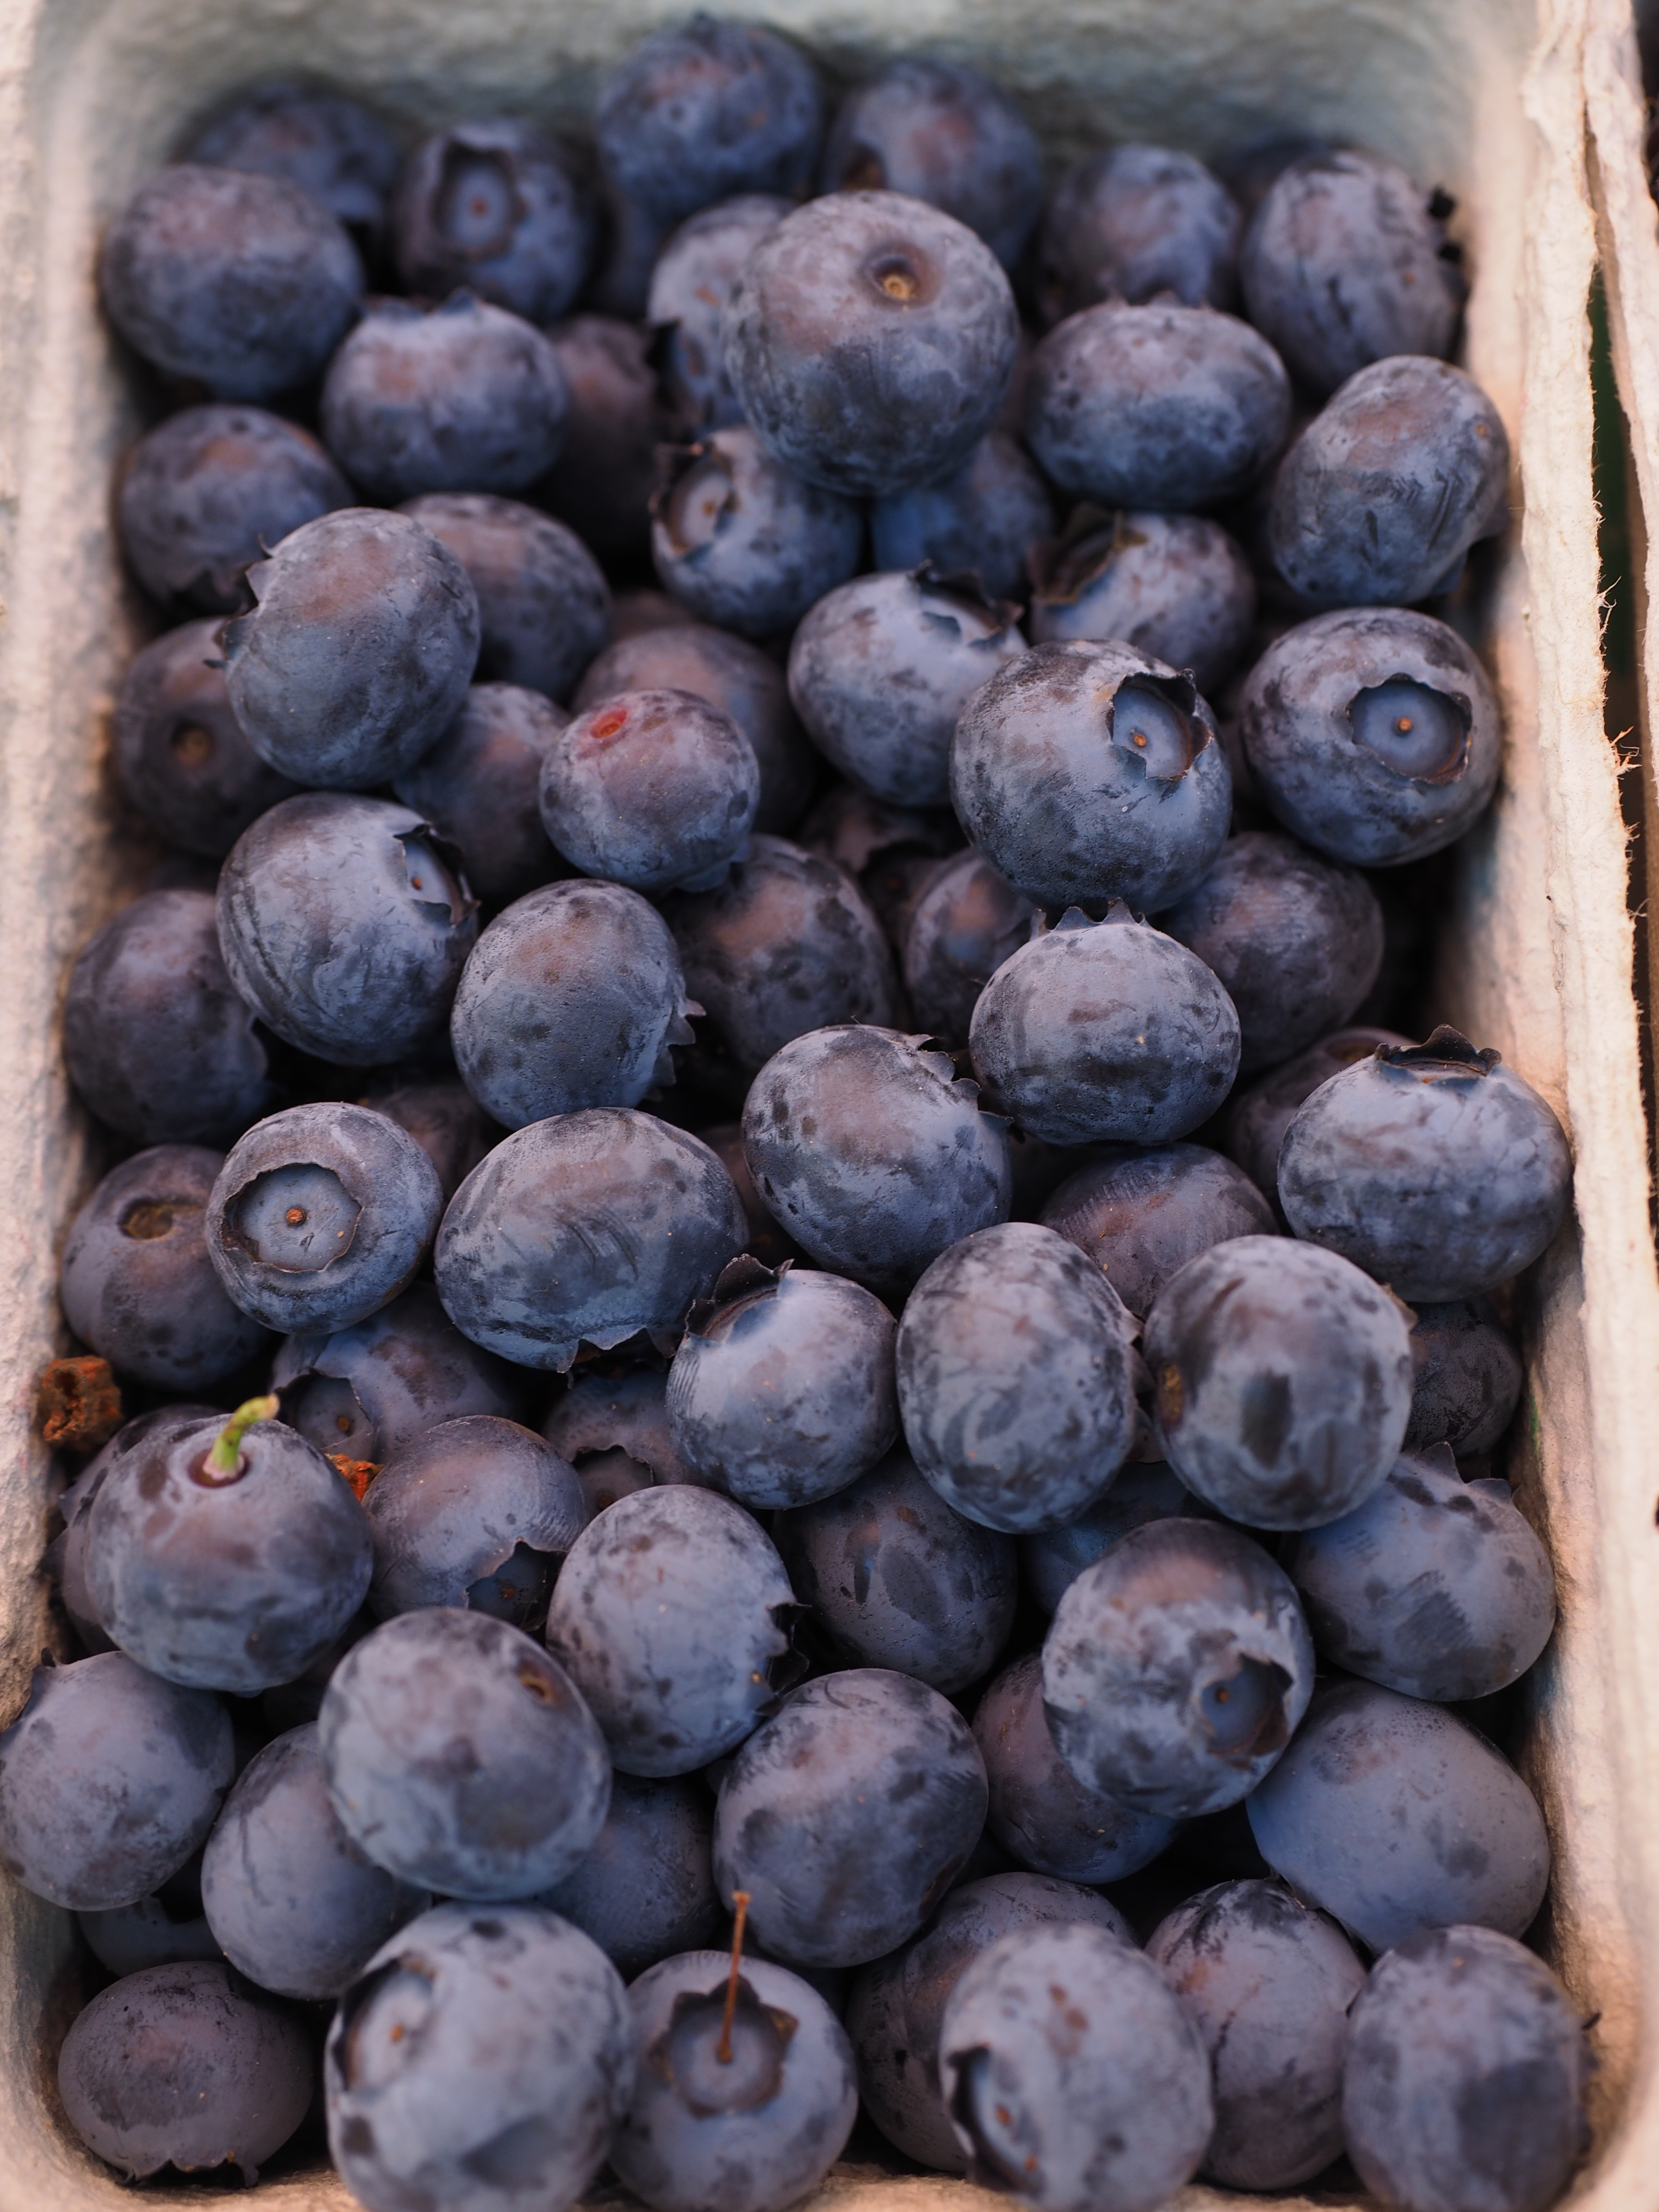
plant, fruit, berry, food, produce, blueberry, blue, berries, fruits, vitamins, prunus, steinobstgewaechs, prunus spinosa, flowering plant, bilberry, damson, sloes, land plant, zante currant, amygdaleae